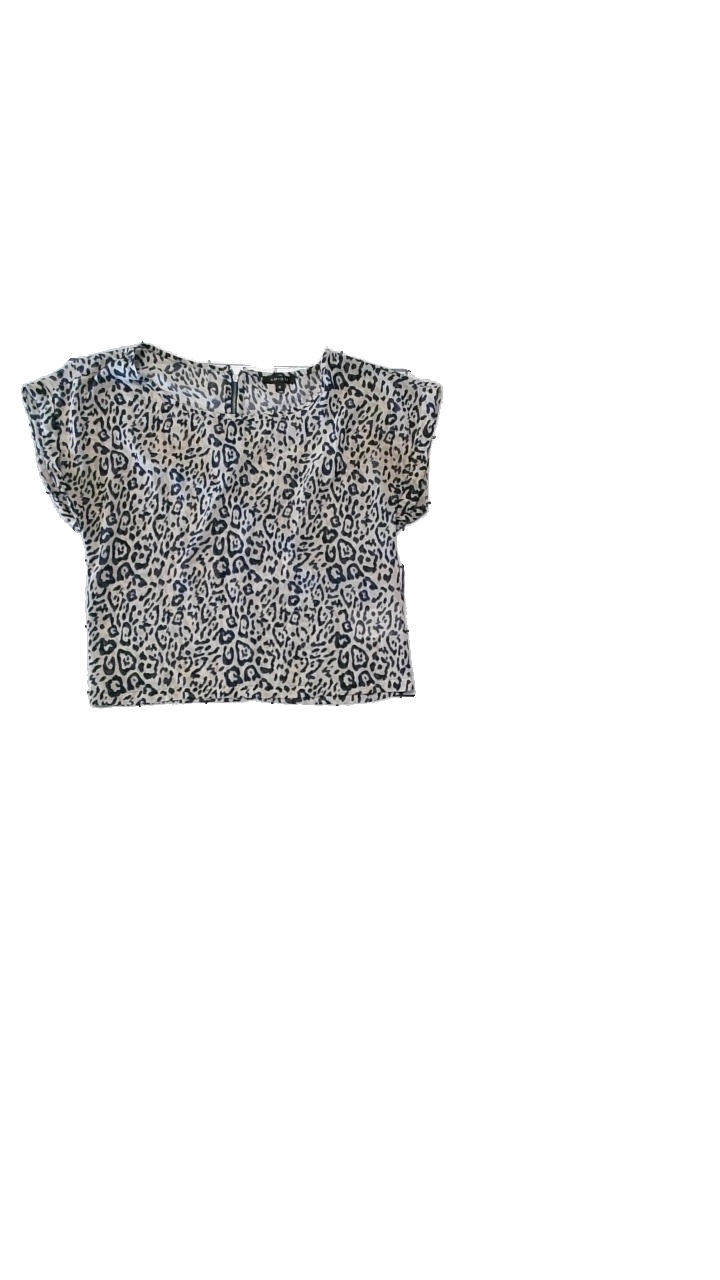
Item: Blouse (Ladies)
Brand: Amisu (new Yorker)
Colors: Black, Beige, Multicolor
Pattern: Animal print
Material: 100% Polyester
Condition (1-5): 4
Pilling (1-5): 4
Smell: Minor
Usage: Reuse
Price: <50